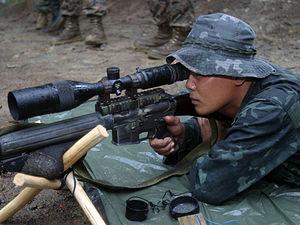
Le Corps des Marines des Philippines est une branche d’infanterie de marine de la Marine philippine, créée le 2 novembre 1950.